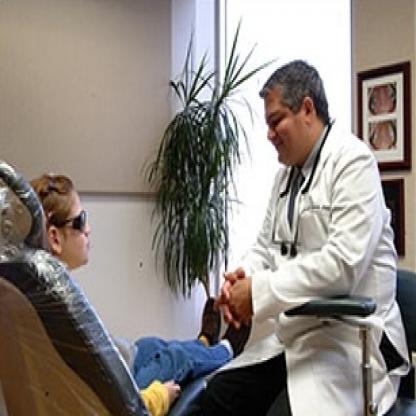
Scene: Indoor